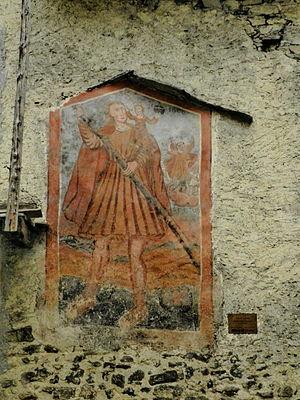
Giors Boneto dit pittore di Paesana est un peintre italien.